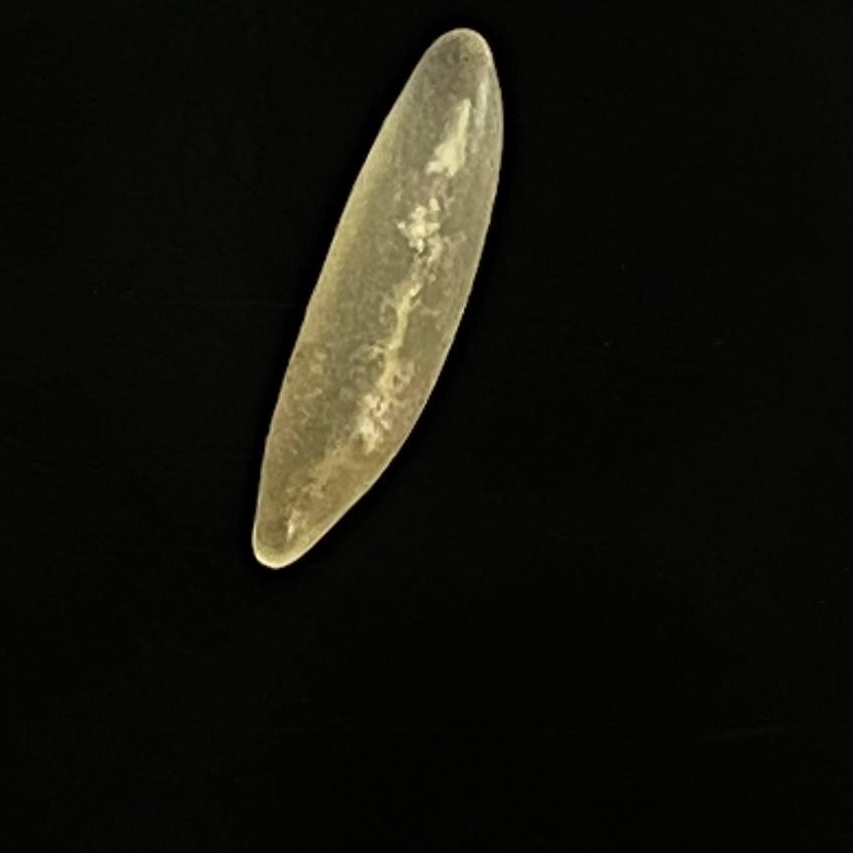
Rice variety: Bashmoti